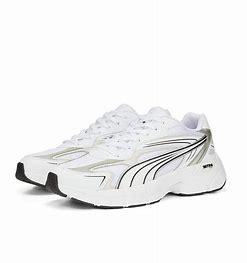
Brand: Puma
Model: Teveris Nitro